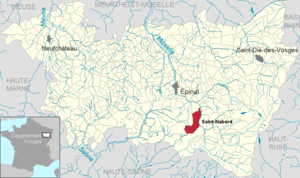
Saint-Nabord dans le département des Vosges, Lorraine, France